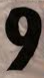
Number: 9